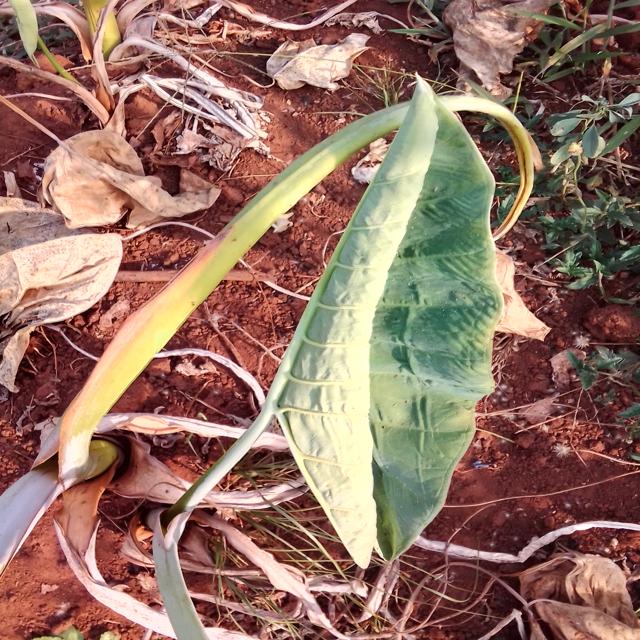
Label: Healthy